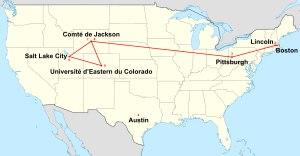
The Last of Us est un jeu vidéo d’action-aventure en vue à la troisième personne, de type survival horror, développé par Naughty Dog et édité par Sony Computer Entertainment sur PlayStation 3, sorti le 14 juin 2013. D'abord exclusivement développé sur PlayStation 3, le jeu connaît une version remastérisée et titrée The Last of Us: Remastered, regroupant tous les contenus téléchargeables, sortie sur PlayStation 4 le 29 juillet 2014.